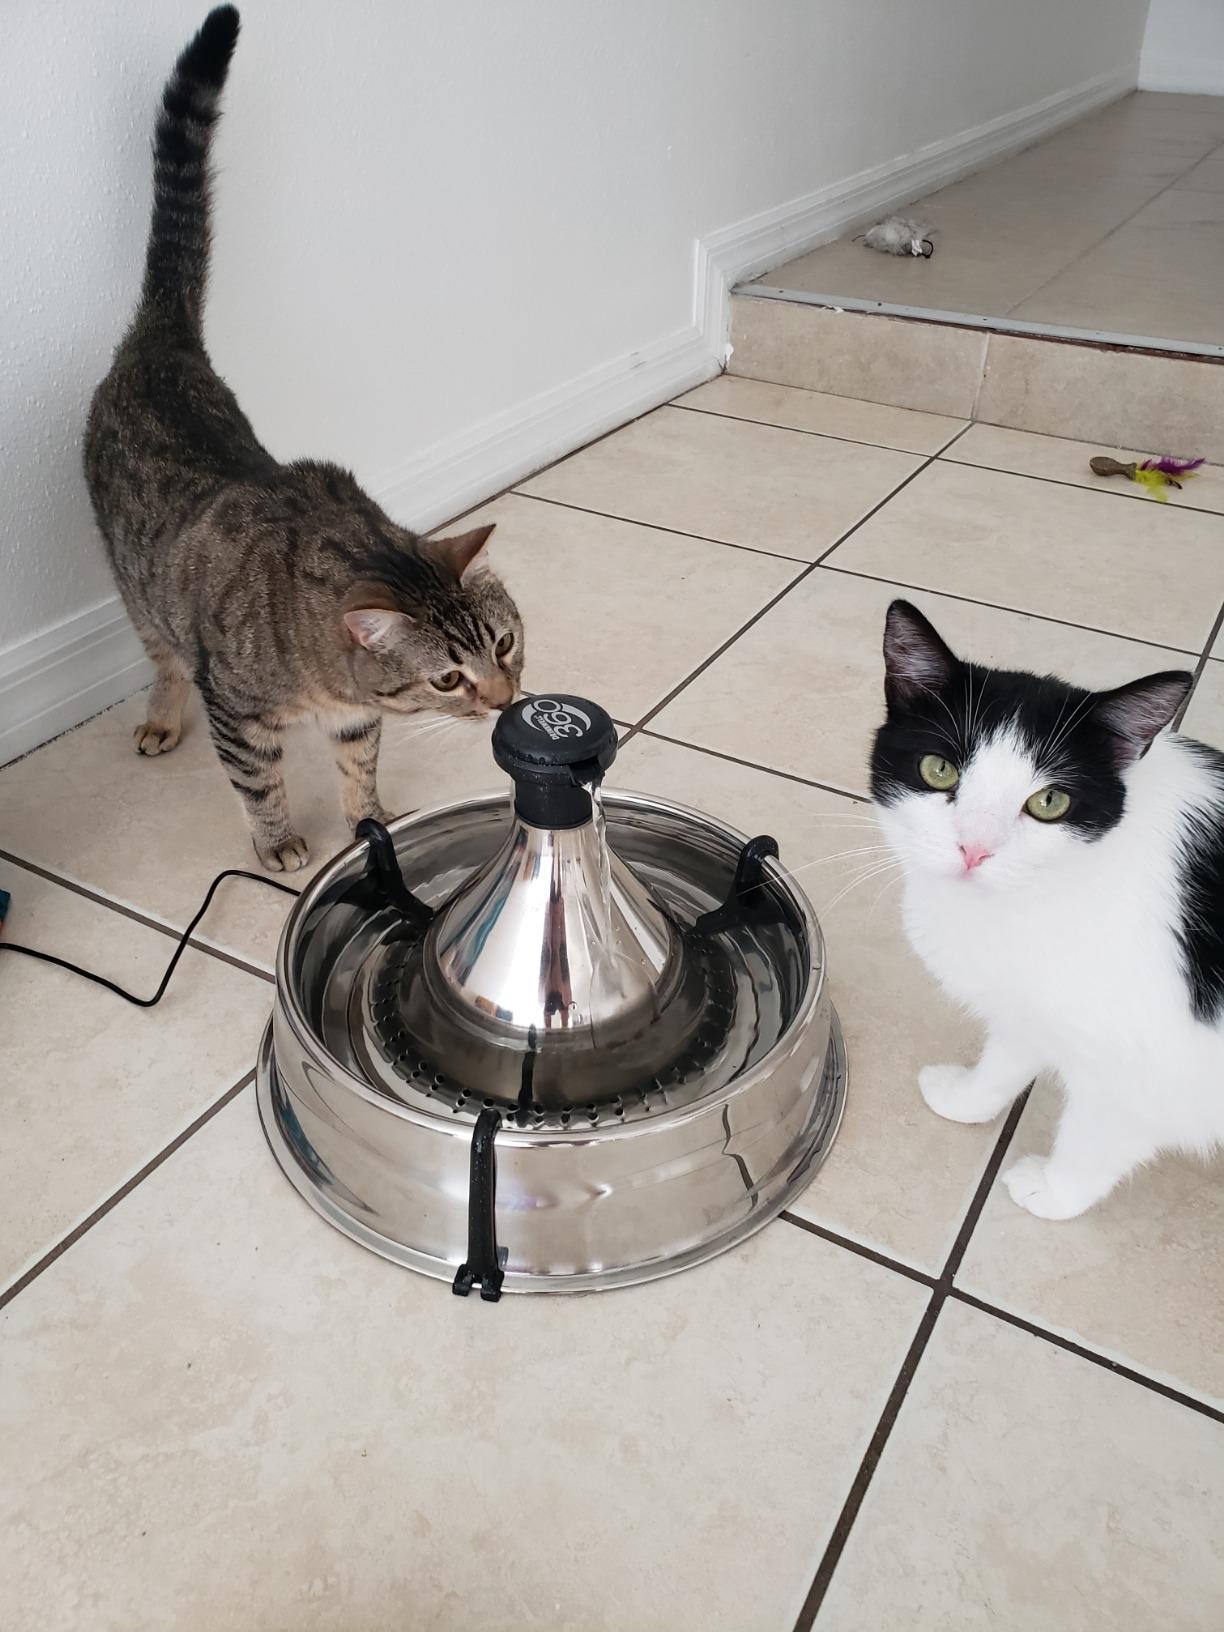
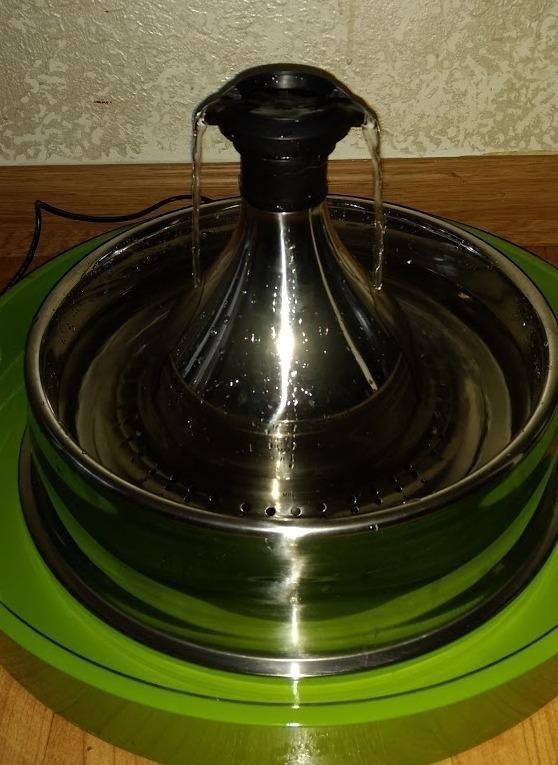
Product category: items_bowl
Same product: yes